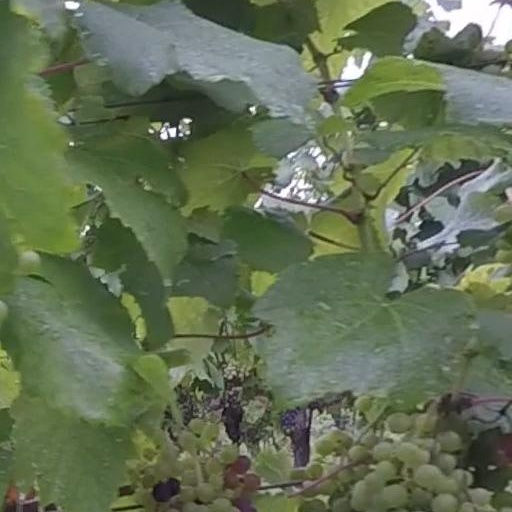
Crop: grape